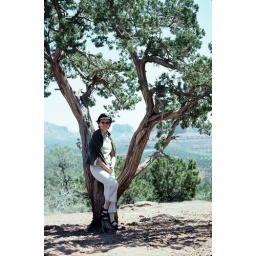
Shirley sitting in tree near Sedona